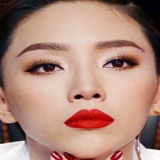
ca sĩ Tóc Tiên